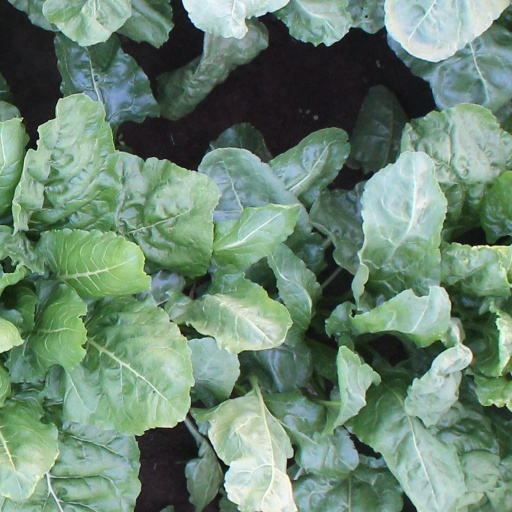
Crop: sugar beet